Lee Chong Wei career statistics

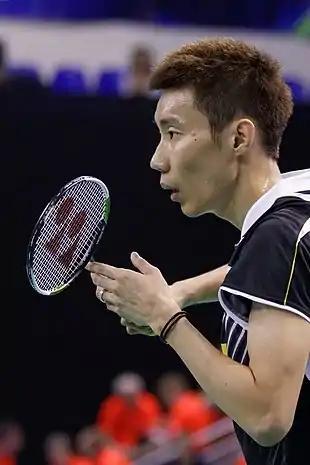

Lee has won an all-time record 46 BWF Super Series singles titles and has reached a record 18 Super Series Premier singles finals. He is the only man to have won a career Super Series Premier (winning all six tournaments at least once). No player has won more Super Series than Lee. Lee is the only male player to win 3 consecutive BWF Super Series Finals titles (2008–10) and in the process won 18 consecutive matches at the year-end championships.